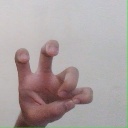
अक्षर: छ